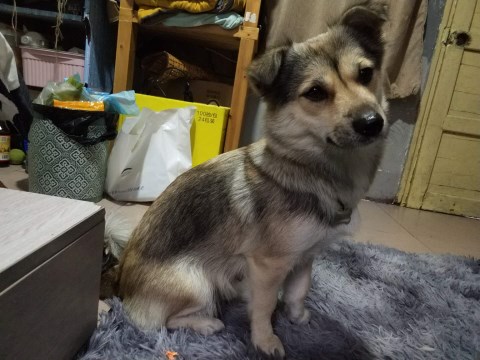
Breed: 806-n000129-papillon